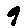
Label: 9